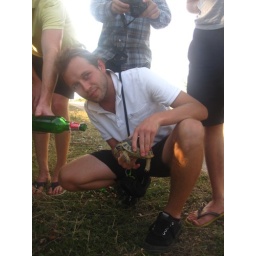
Franklin, a turtle we found by the side of the road